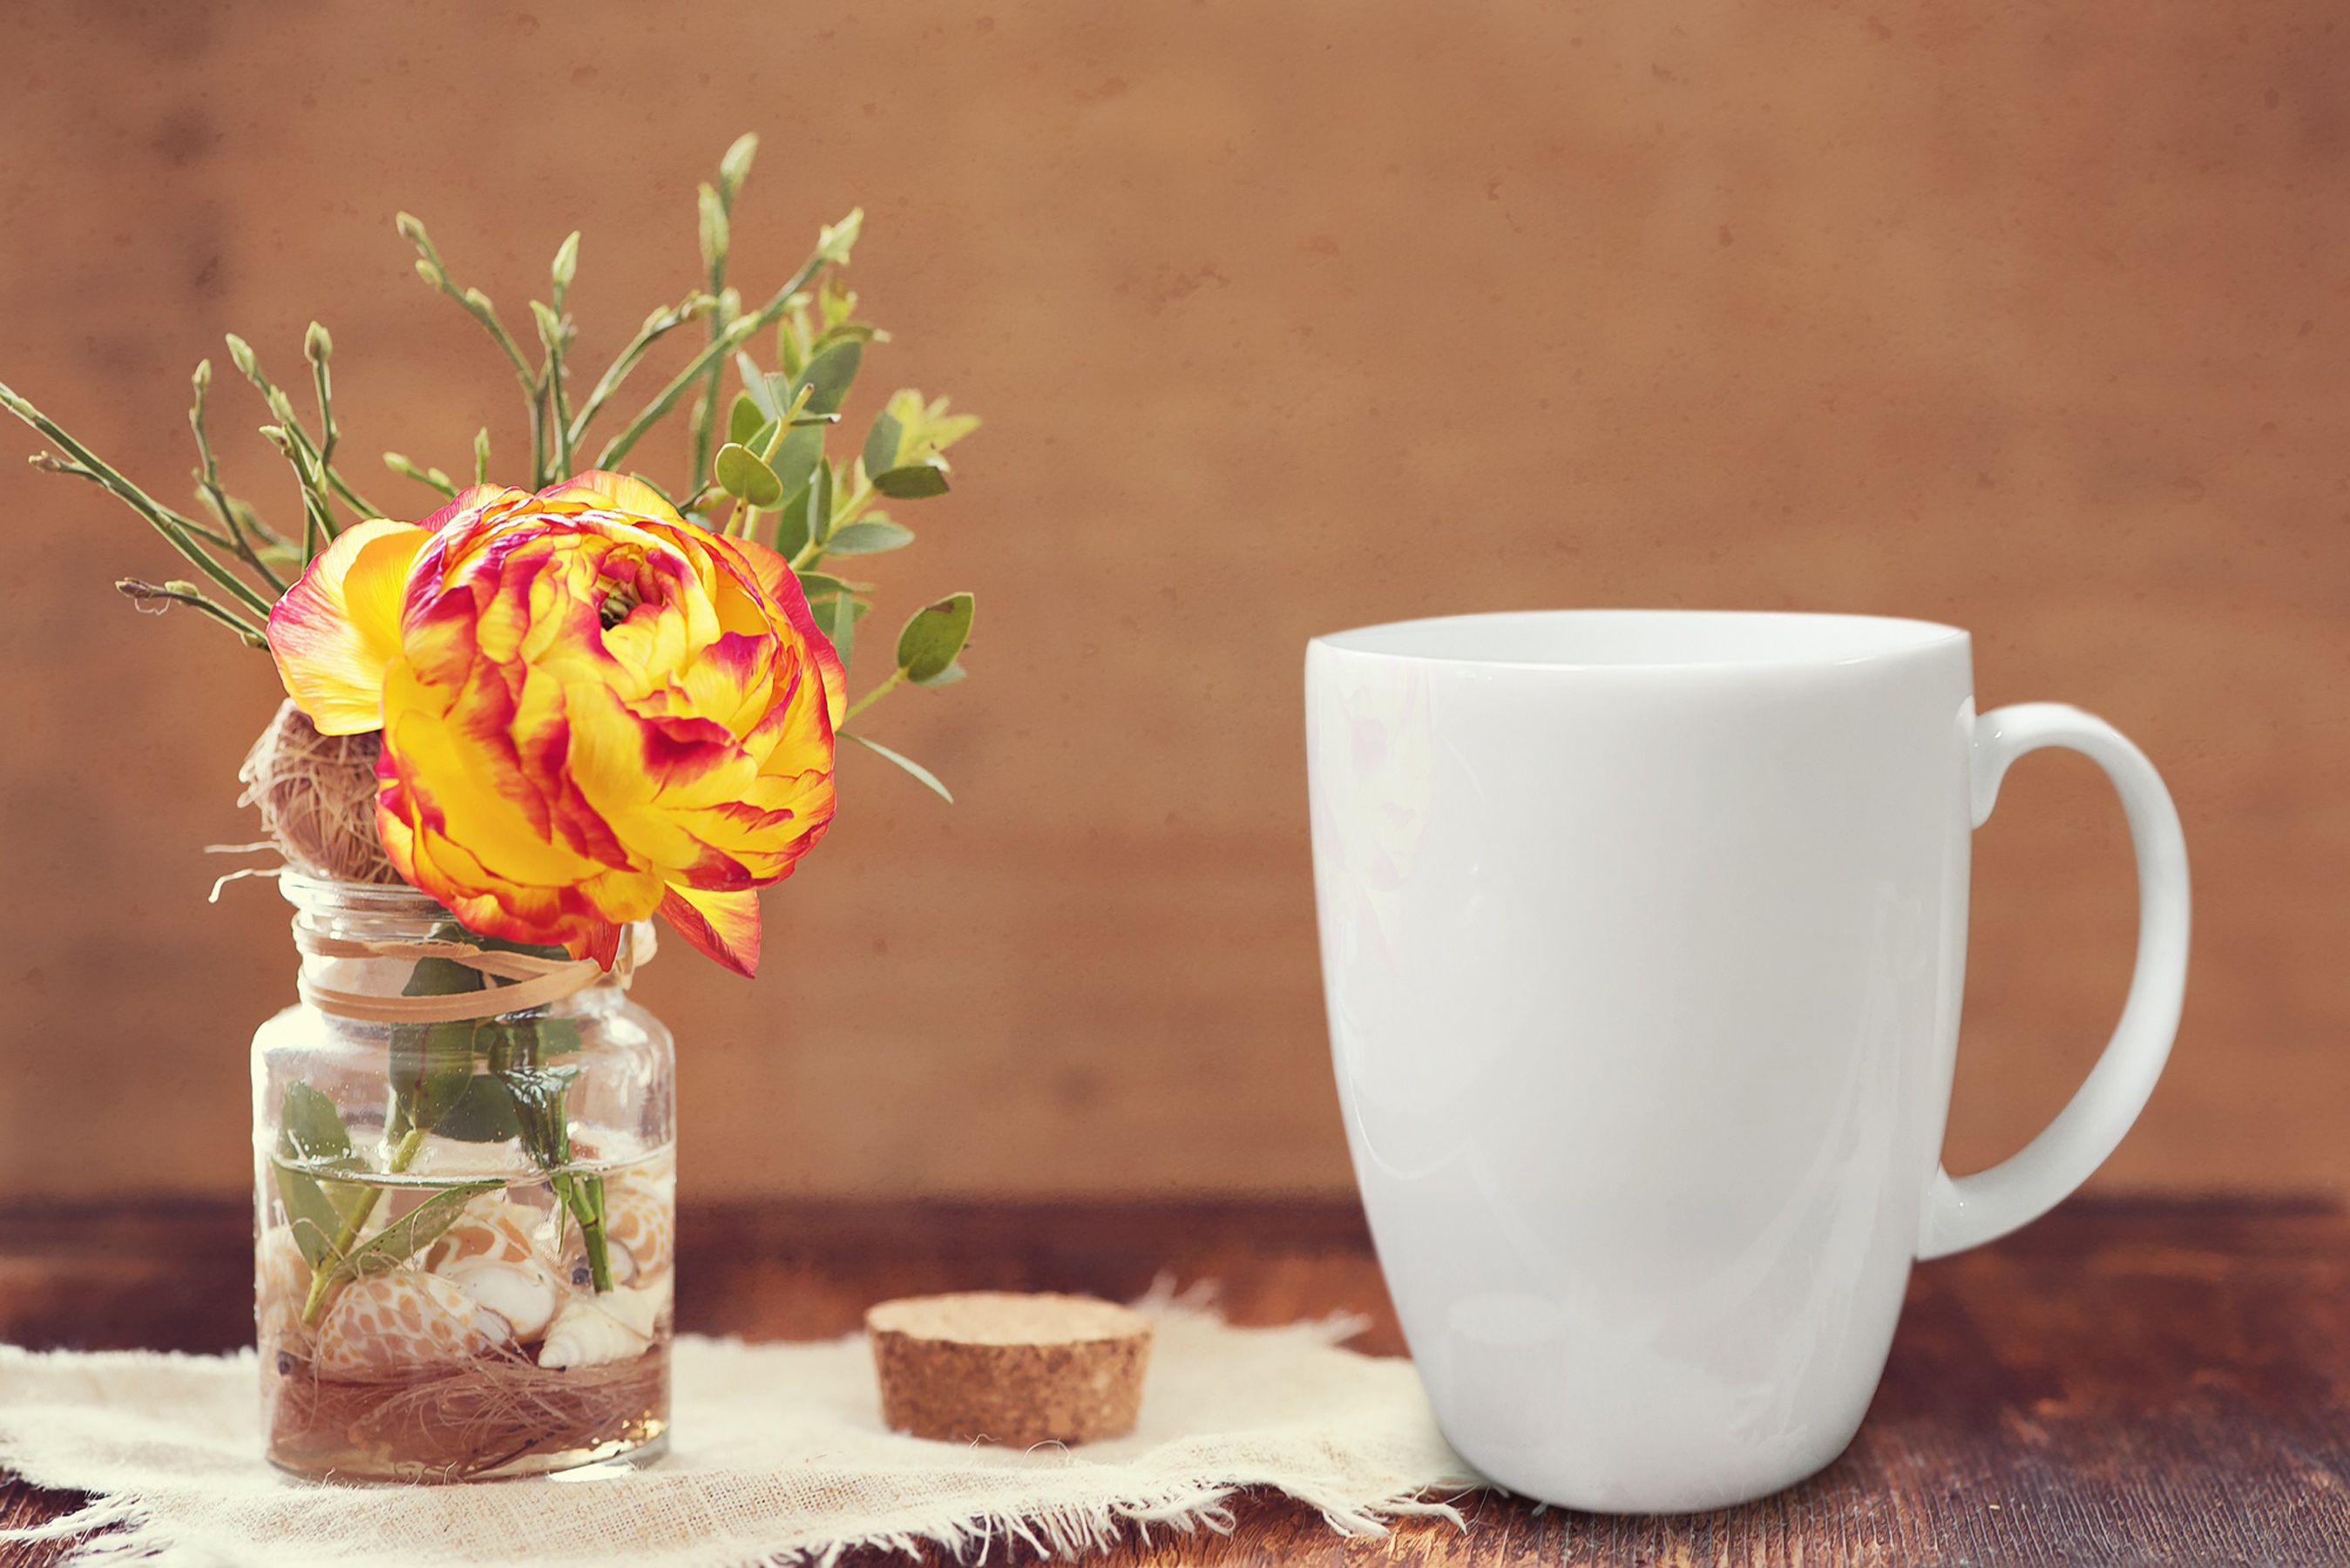
white, flower, floral, cup, vase, decoration, drink, mug, coffee cup, bright, drinkware